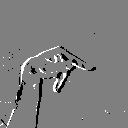
ASL letter: p